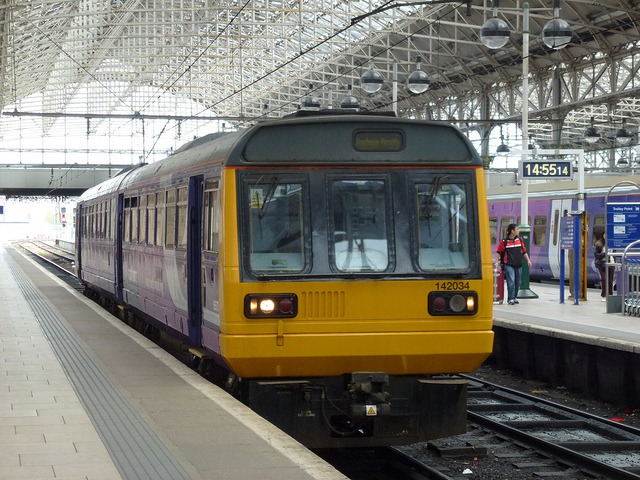
This is a train stopped at a station.

a train sits stopped at a depot station

A yellow and grey train in a train station.

Short passenger train at a platform in an enclosed station.

The train is stopped on the railroad tracks at the train station.